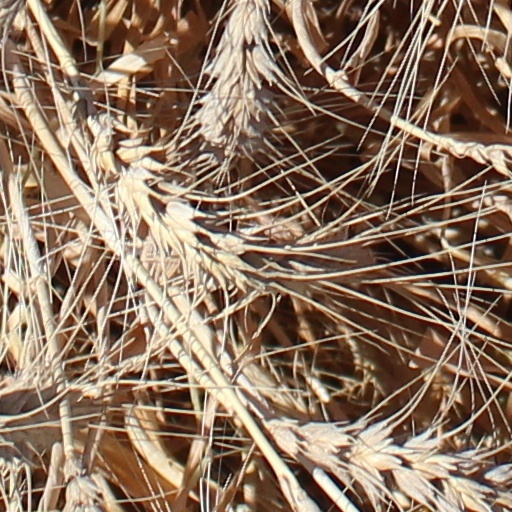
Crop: wheat